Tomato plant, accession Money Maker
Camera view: horizontal (90 deg, fisheye); turntable rotation: 330 degrees
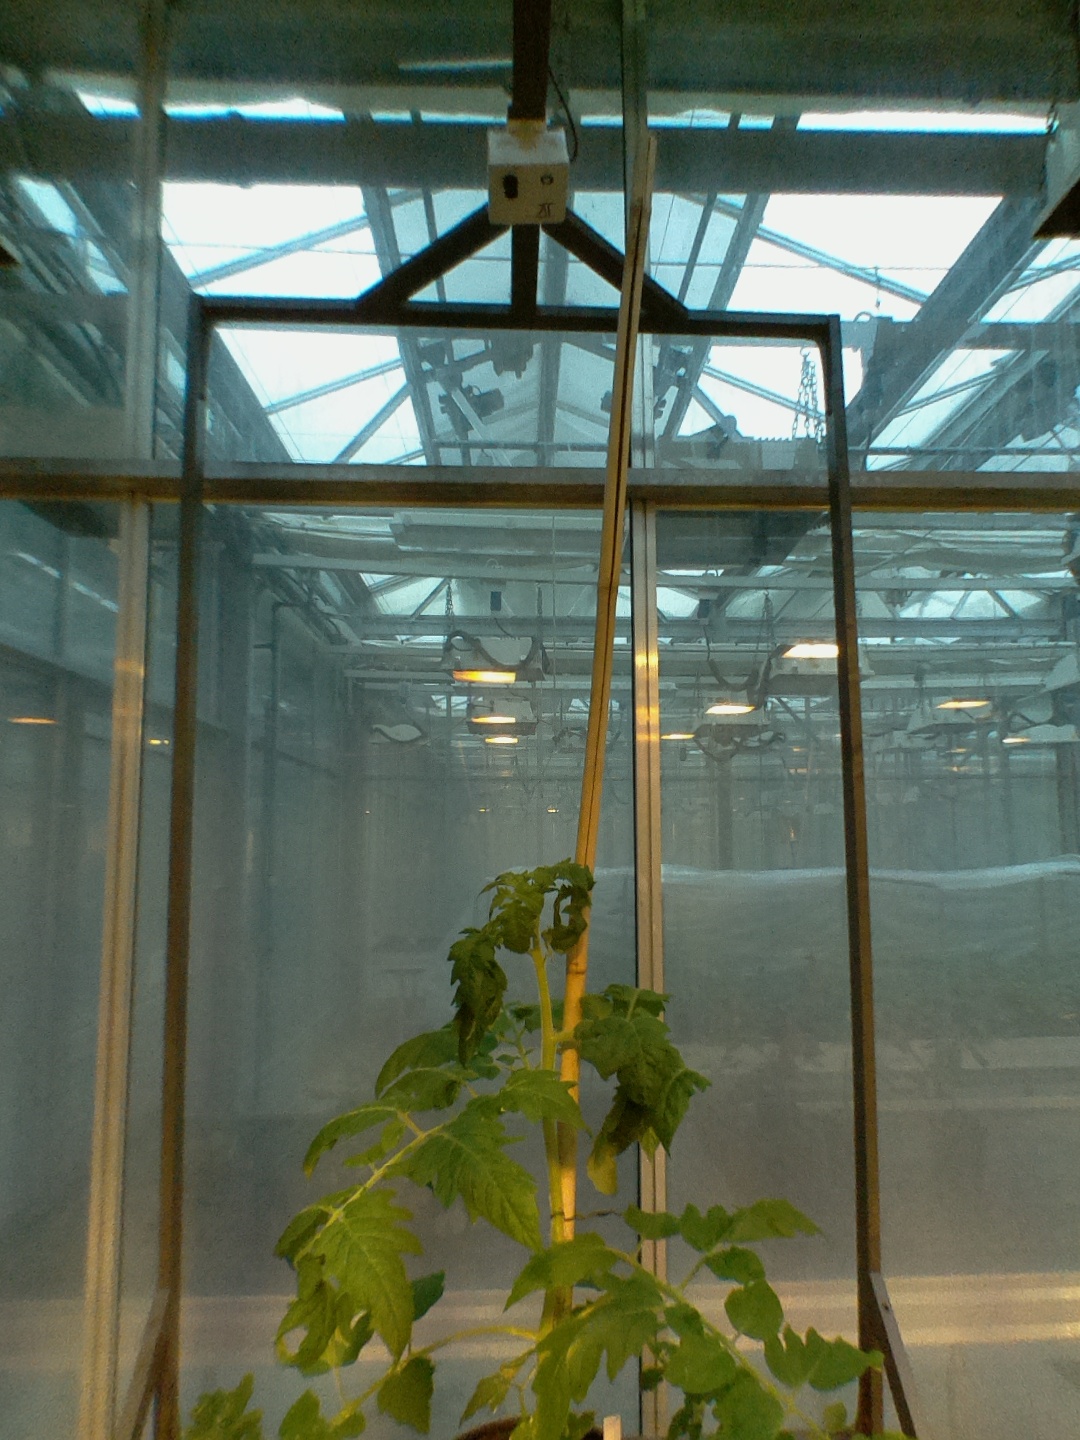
BBCH growth stage 51: First inflorence visible, visible closed flower bud